Norber erratics

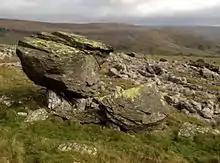
Norber erratic, December 2014

The Norber erratics are one of the finest groups of glacial erratic boulders in Britain. They are found on the southern slopes of Ingleborough, close to the village of Austwick in the Yorkshire Dales. The Ordnance Survey grid reference of the boulder field is .